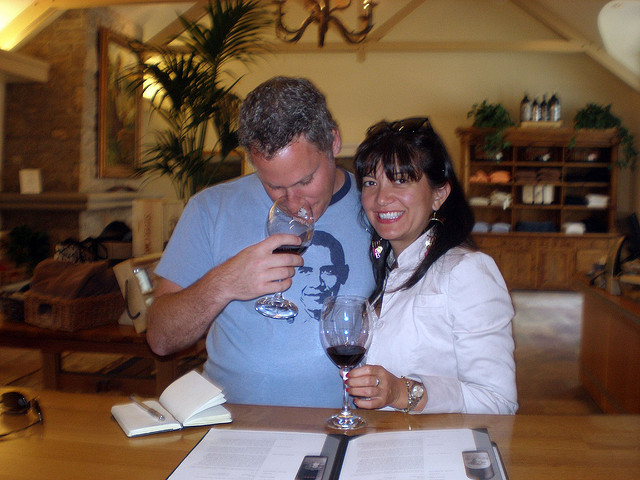
user: Given an image and a question. Answer the question in a short answer. Question: What position did the man on the shirt hold? Short Answer:
assistant: president